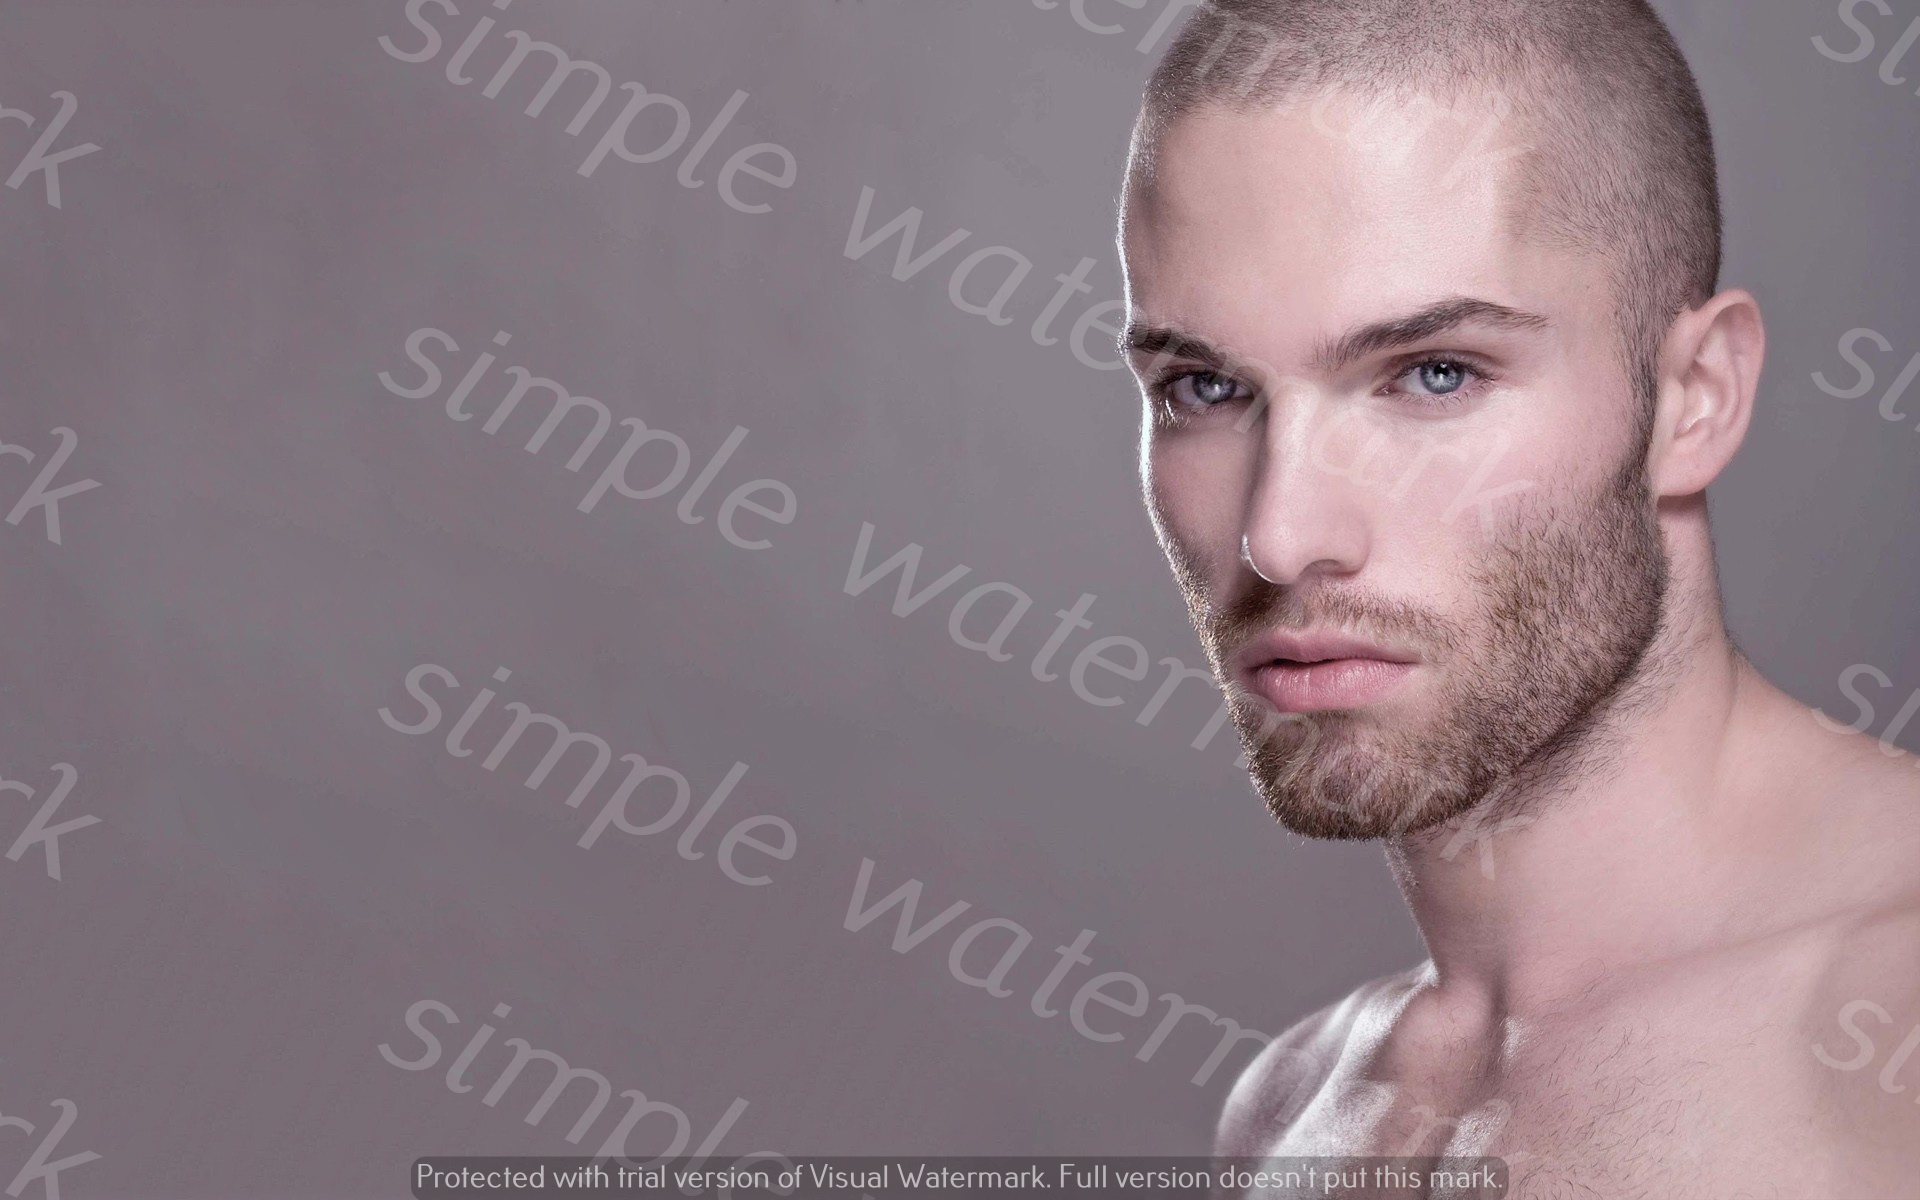
Label: Watermark